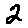
Label: 2